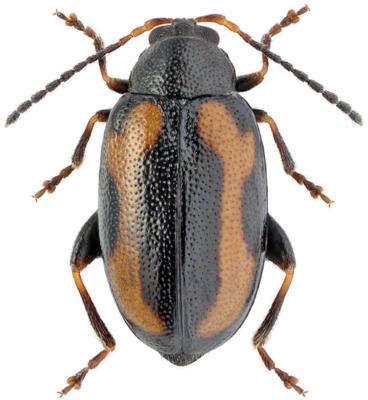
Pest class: striped_flea_beetle